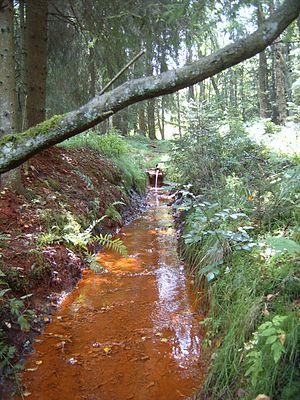
Pouhon de Bernister sur l'Eau Rouge
Le pouhon de Bernister est un pouhon, source minérale ferrugineuse et naturellement gazeuse, de la région des Hautes Fagnes en Belgique. Il sourt en rive gauche de la rivière de l'Eau Rouge, au niveau du viaduc de l'Eau Rouge, en contrebas du village de Bernister sur la commune de Malmedy.
L'Eau Rouge est un ruisseau de Belgique, affluent de l'Amblève faisant partie du bassin versant de la Meuse. Long de 15 kilomètres, il coule entièrement sur le territoire communal de Stavelot et Malmedy, en province de Liège.